Maud Doria Haviland

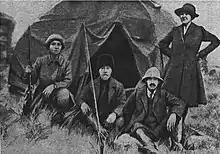
Left to right, Maud Haviland, Vasily Korobeinikov, Henry Hall, Dora Curtis in 1914

Maud Doria Brindley née Haviland (10 February 1889 – 3 April 1941) was an English ornithologist, entomologist, explorer, lecturer, photographer and writer. She conducted studies on bugs and also examined bird biology while at Cambridge and on her travels in Siberia, central Europe, and South America.